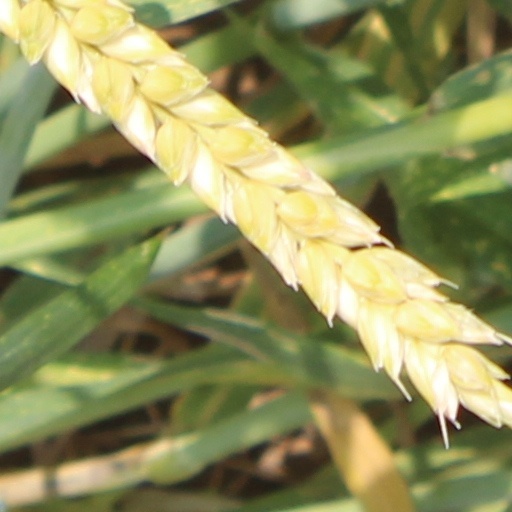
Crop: wheat